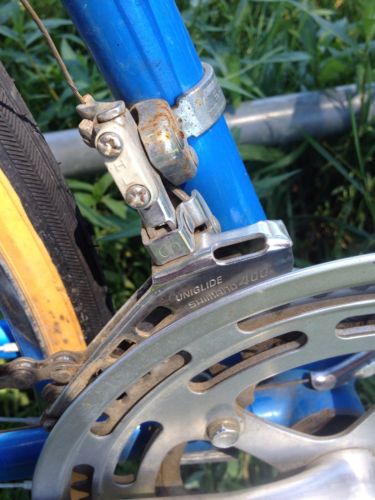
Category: bicycle